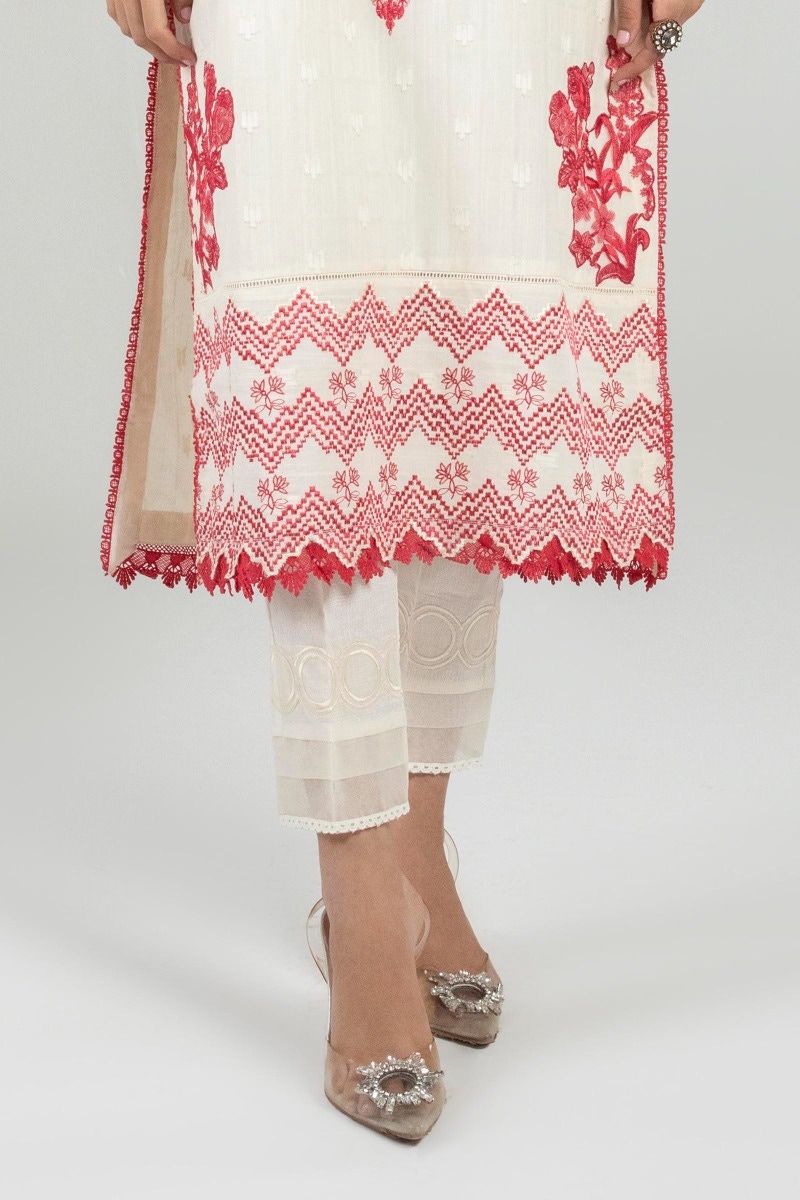
ivory red embroidered chiffon tun